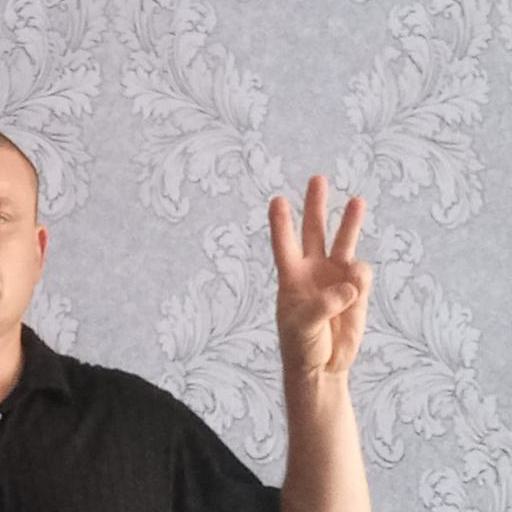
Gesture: three